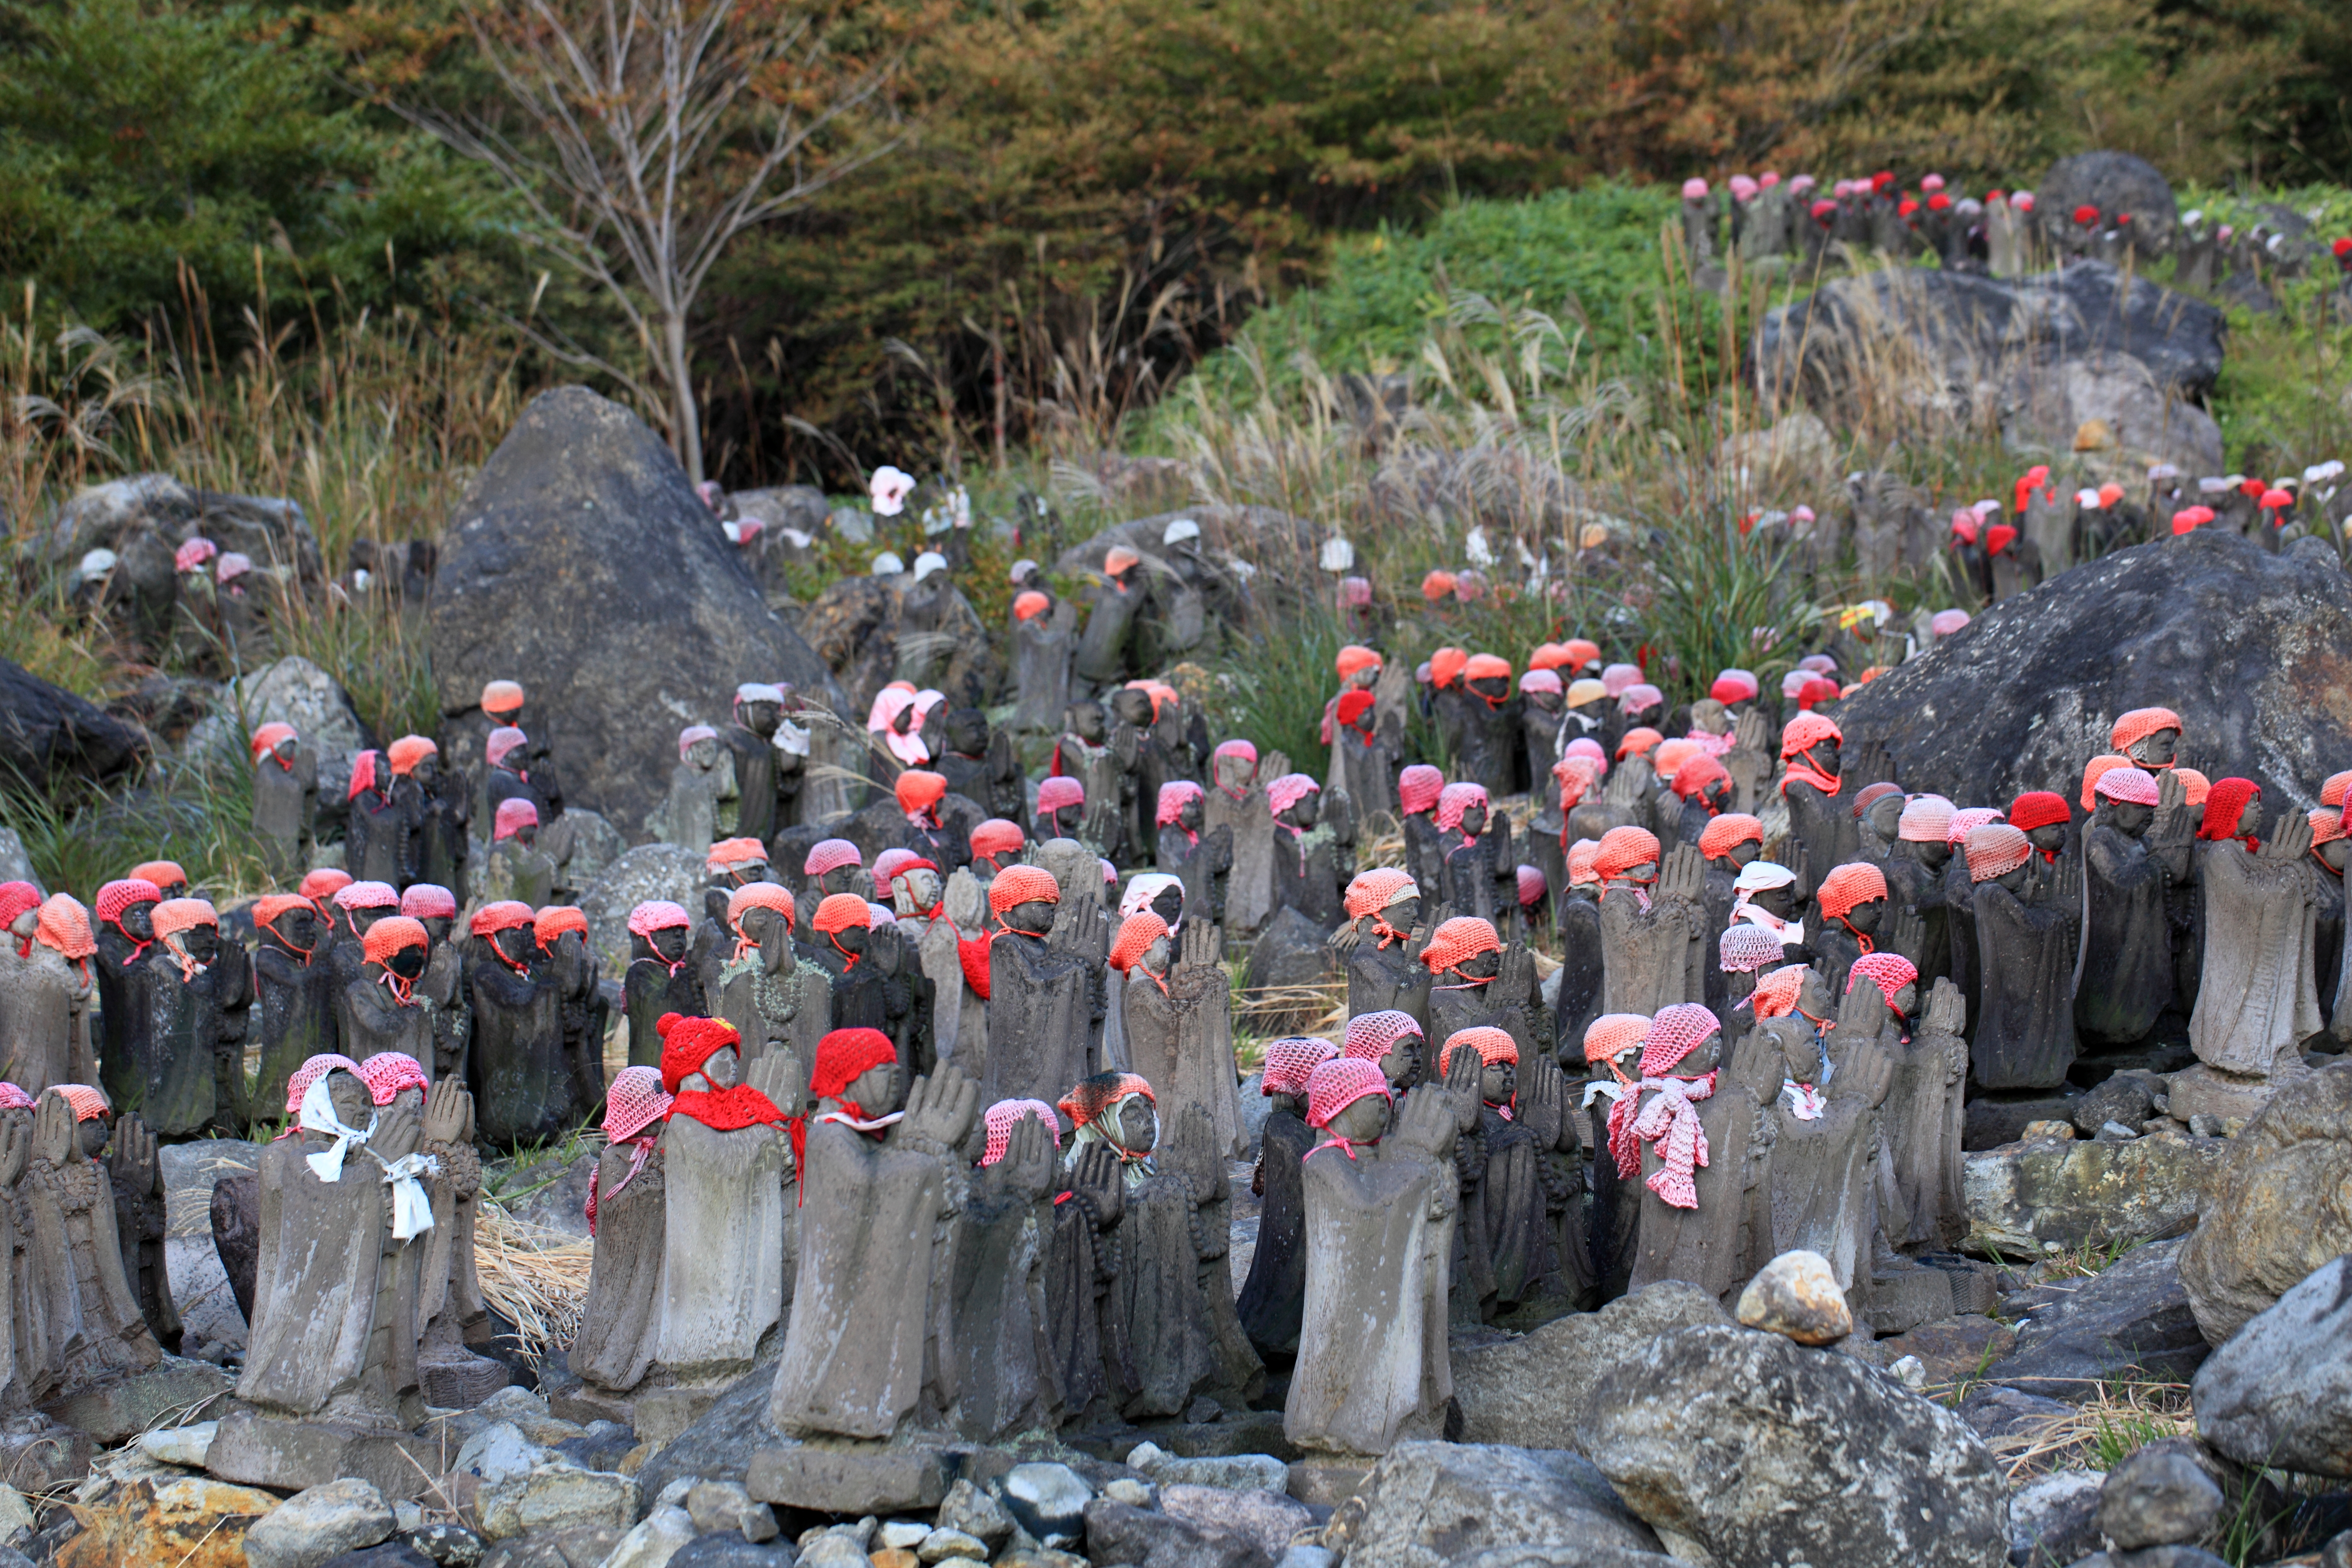
people, high, memorial, tochigi, 5d, hires, markii, hi, res, resolution, nasu, sesshouseki, geological phenomenon